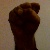
The image shows a hand gesture representing the letter 'S' in Indian Sign Language.